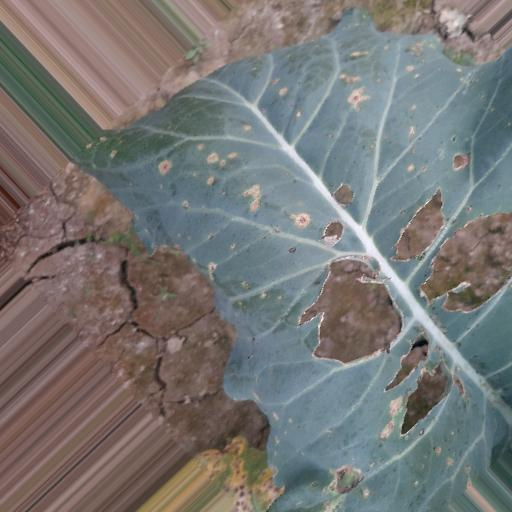
Label: Black Rot